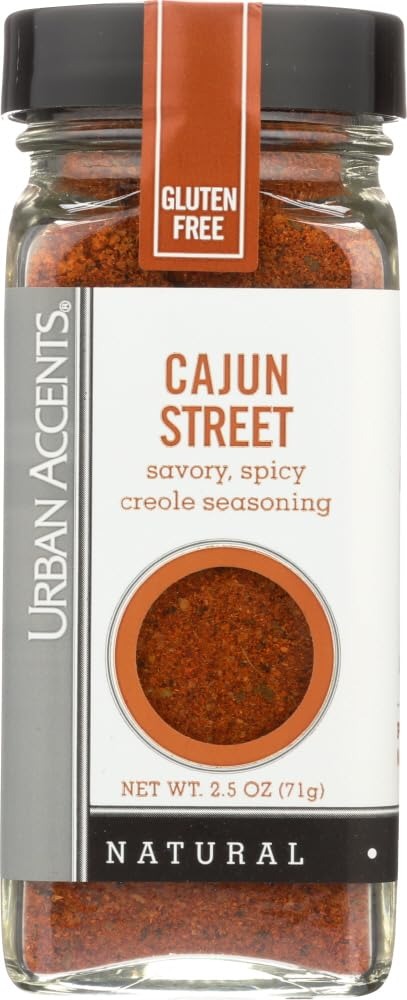
Item Name: Urban Accents Cajun Street Cajun Seasoning Blend , 2.5-Ounce Bottles (Pack of 6)
Bullet Point 1: Spice It Up: Cajun seasoning blend. A savory, spicy sprinkle for roasting potatoes or as a rub for grilling.
Bullet Point 2: Verstaile: Mix into mayonnaise for a sandwich spread.
Bullet Point 3: Natural and Delicious: Gluten free.
Bullet Point 4: Made in the USA: Small batch crafted in Chicago
Bullet Point 5: Your Culinary Wingman: Urban Accents focuses on quality, natural, creative flavors. Order your own or buy one as a gift. Just click ‘add to your cart!’
Value: 15.0
Unit: Ounce

Price: 6.49